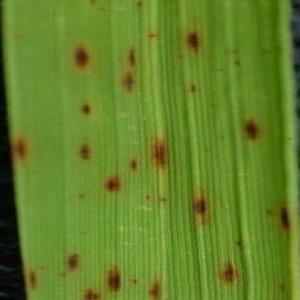
Disease: Brownspot